James Ashmore Creelman

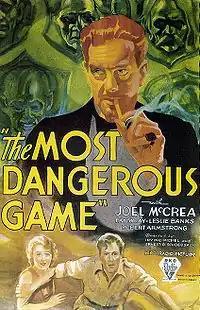
Pre-Code film "The Most Dangerous Game" (1932) was written by James Ashmore Creelman.

Creelman worked for RKO studios from 1929 and contributed to the storyline of many of the studios' early adventure and thriller films including "The Untamed Lady", "The Most Dangerous Game", "King Kong", "Dancers in the Dark" and "The Last Days of Pompeii".